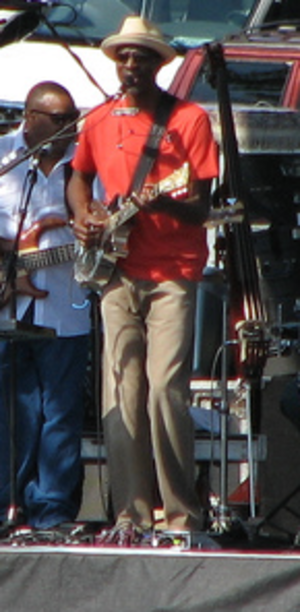
Kevin Moore, dit Keb' Mo', est un chanteur et guitariste de blues américain. Il a remporté plusieurs Grammy Award du meilleur album de blues contemporain.